Nanogel

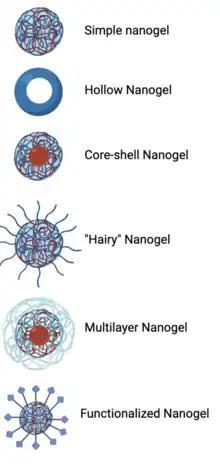
Six different types of nanogels. Created with BioRender.

Since biodegradability is an important characteristic of nanogels, these hydrogels are typically composed of natural or degradable synthetic polymers. Polysaccharides and proteins largely dominate the natural forms of polymers used to synthesize nanogels. Due to the use of thiolated polysaccharides (thiomers) such as thiolated chitosan or thiolated hyaluronic acid nanogels can be stabilized via intra- and interchain disulfide bonding. Advantages of natural polymer-based nanogels include biocompatibility and degradability by cellular mechanisms in vivo. Natural polymers also tend to be nontoxic and bioactive in which they are more likely to induce biological cues that govern various aspects of cellular behavior. However, natural-based polymers can still cause an immune response and possess other disadvantages such as variable degradation rates and heterogeneous structures. Conversely, synthetic-based polymers have more defined structures, increased stability, and controlled degradation rates. In comparison to natural-based polymers, synthetic polymers lack biological cues that may be necessary for specific therapeutic applications. Given that natural and synthetic polymers are defined by their own set of advantages and disadvantages, an ongoing area of research aims to create composite hydrogels for nanogel synthesis that combines synthetic and natural polymers to leverage the benefits of both in one nanogel formulation.